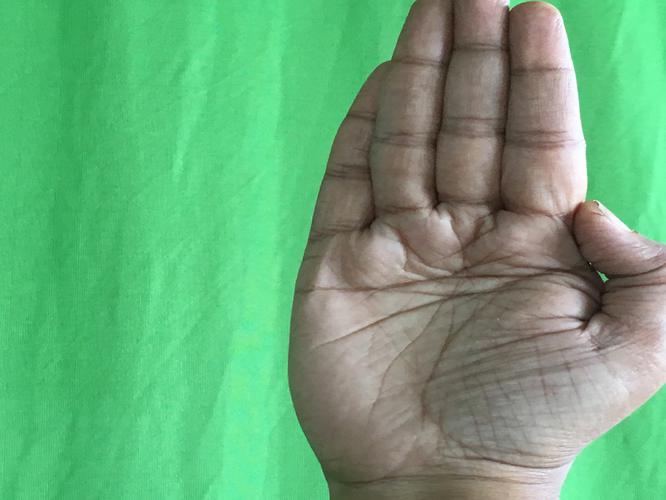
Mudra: Pathaka
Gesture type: single_hand